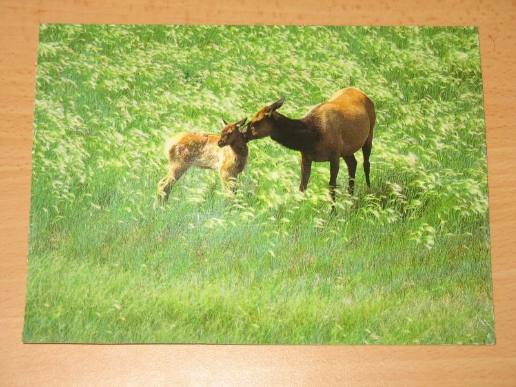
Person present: No